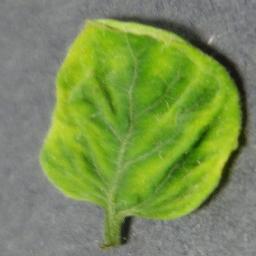
Label: Tomato___Tomato_Yellow_Leaf_Curl_Virus